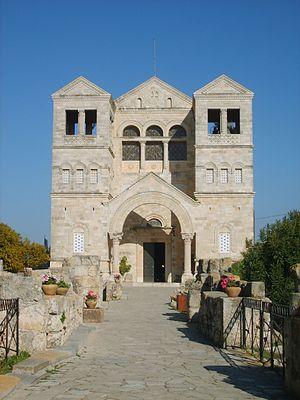
La basilique de la Transfiguration est une basilique franciscaine sur le Mont Thabor en Terre sainte en Galilée. Elle se trouve à l'endroit où la tradition chrétienne situe l'événement de la Transfiguration du Christ aux côtés de Moïse et du prophète Élie, au bénéfice de Pierre, Jacques et Jean.